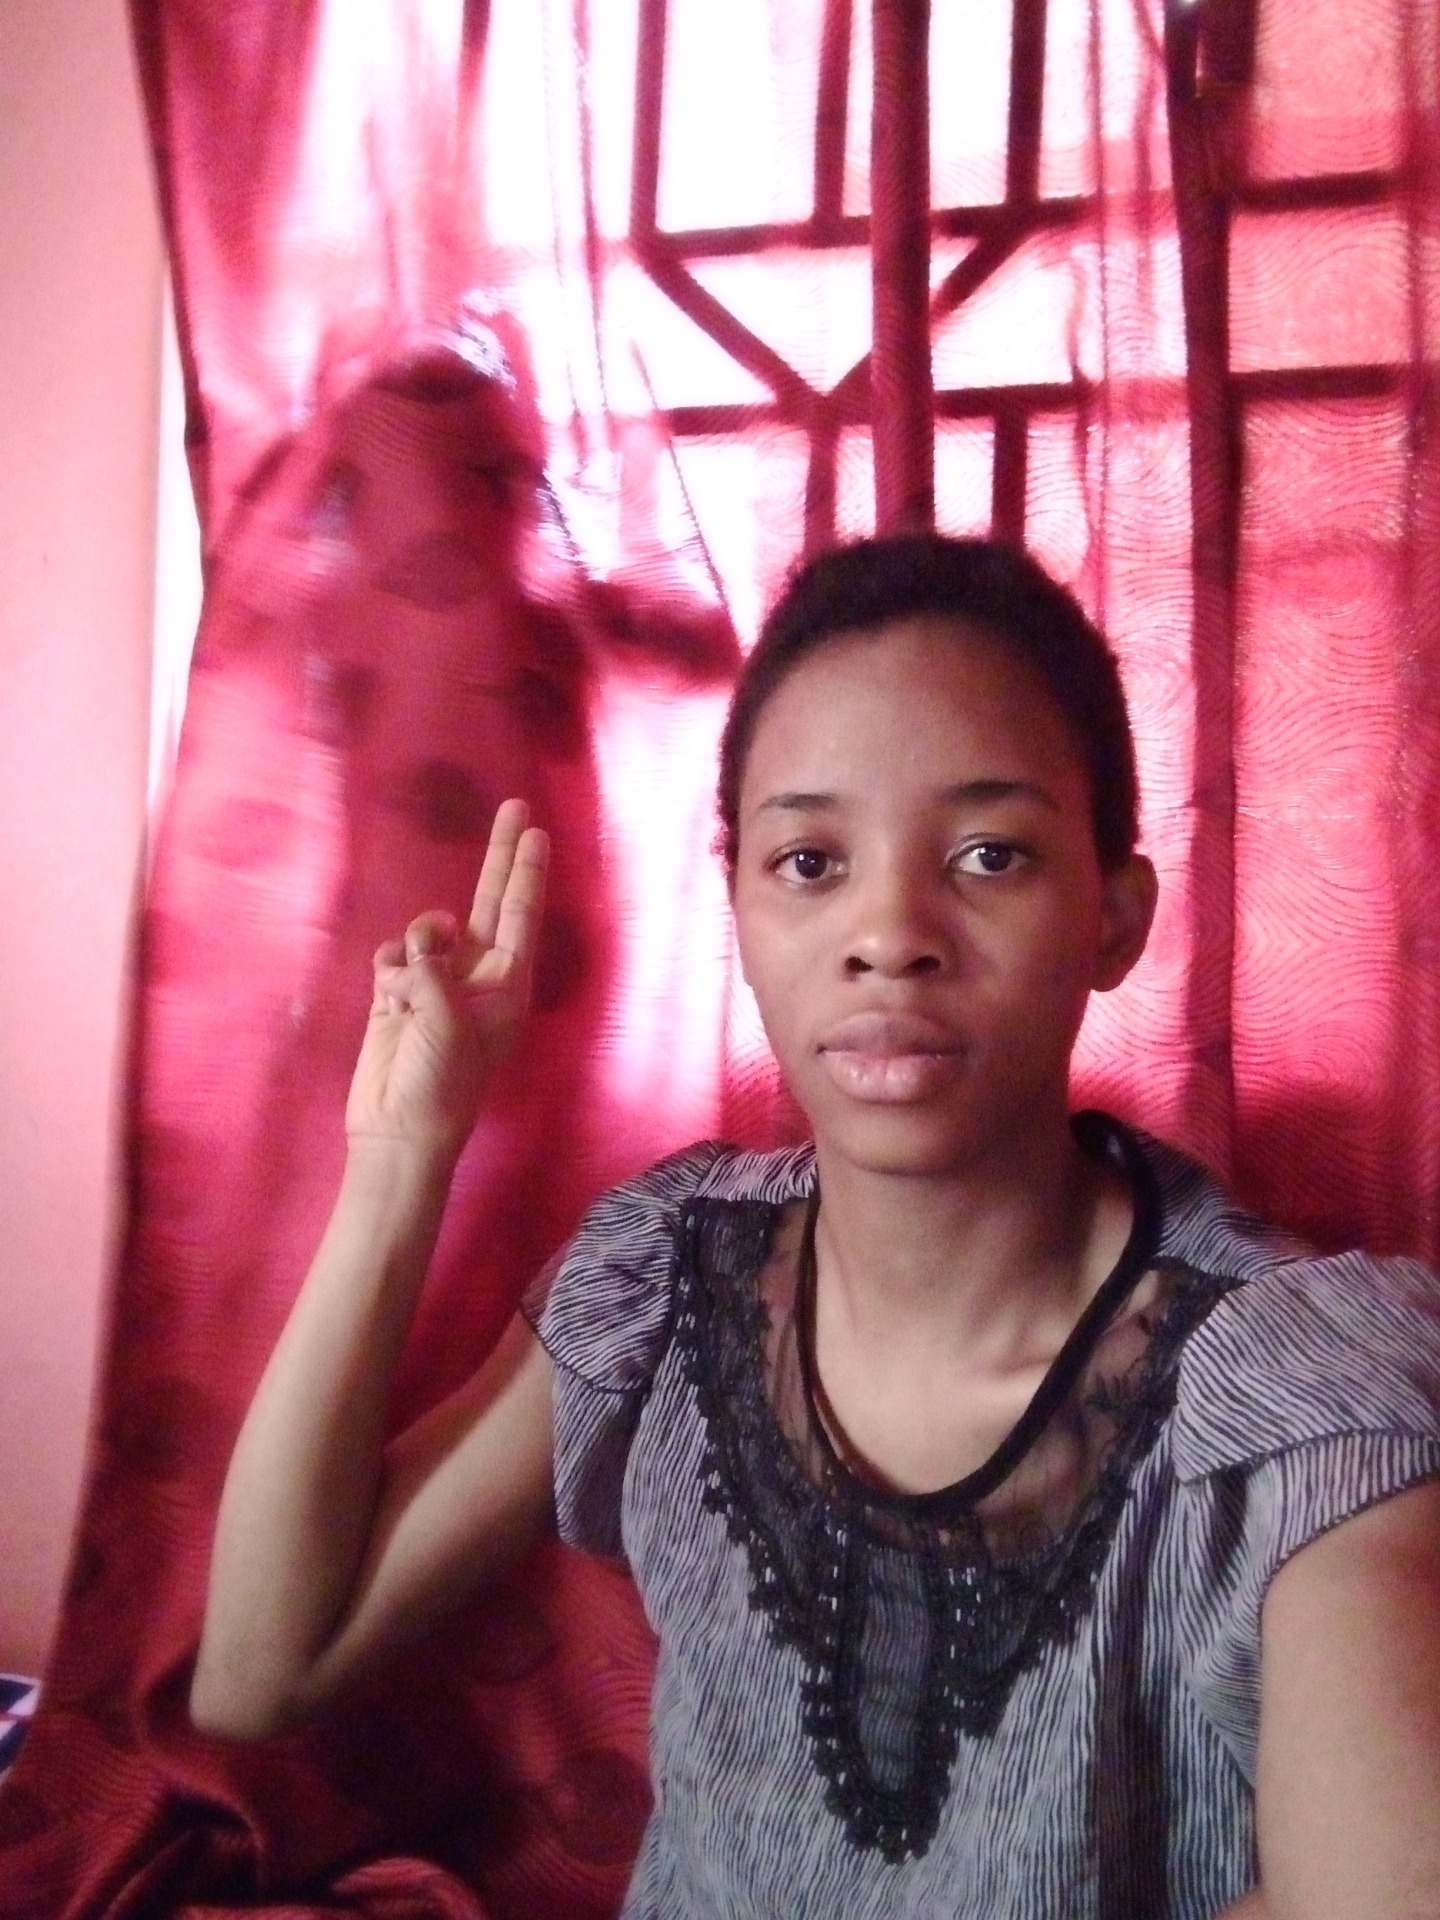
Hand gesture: two_up